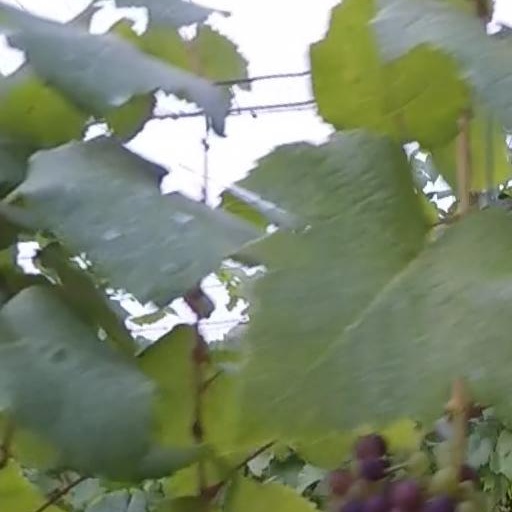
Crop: grape